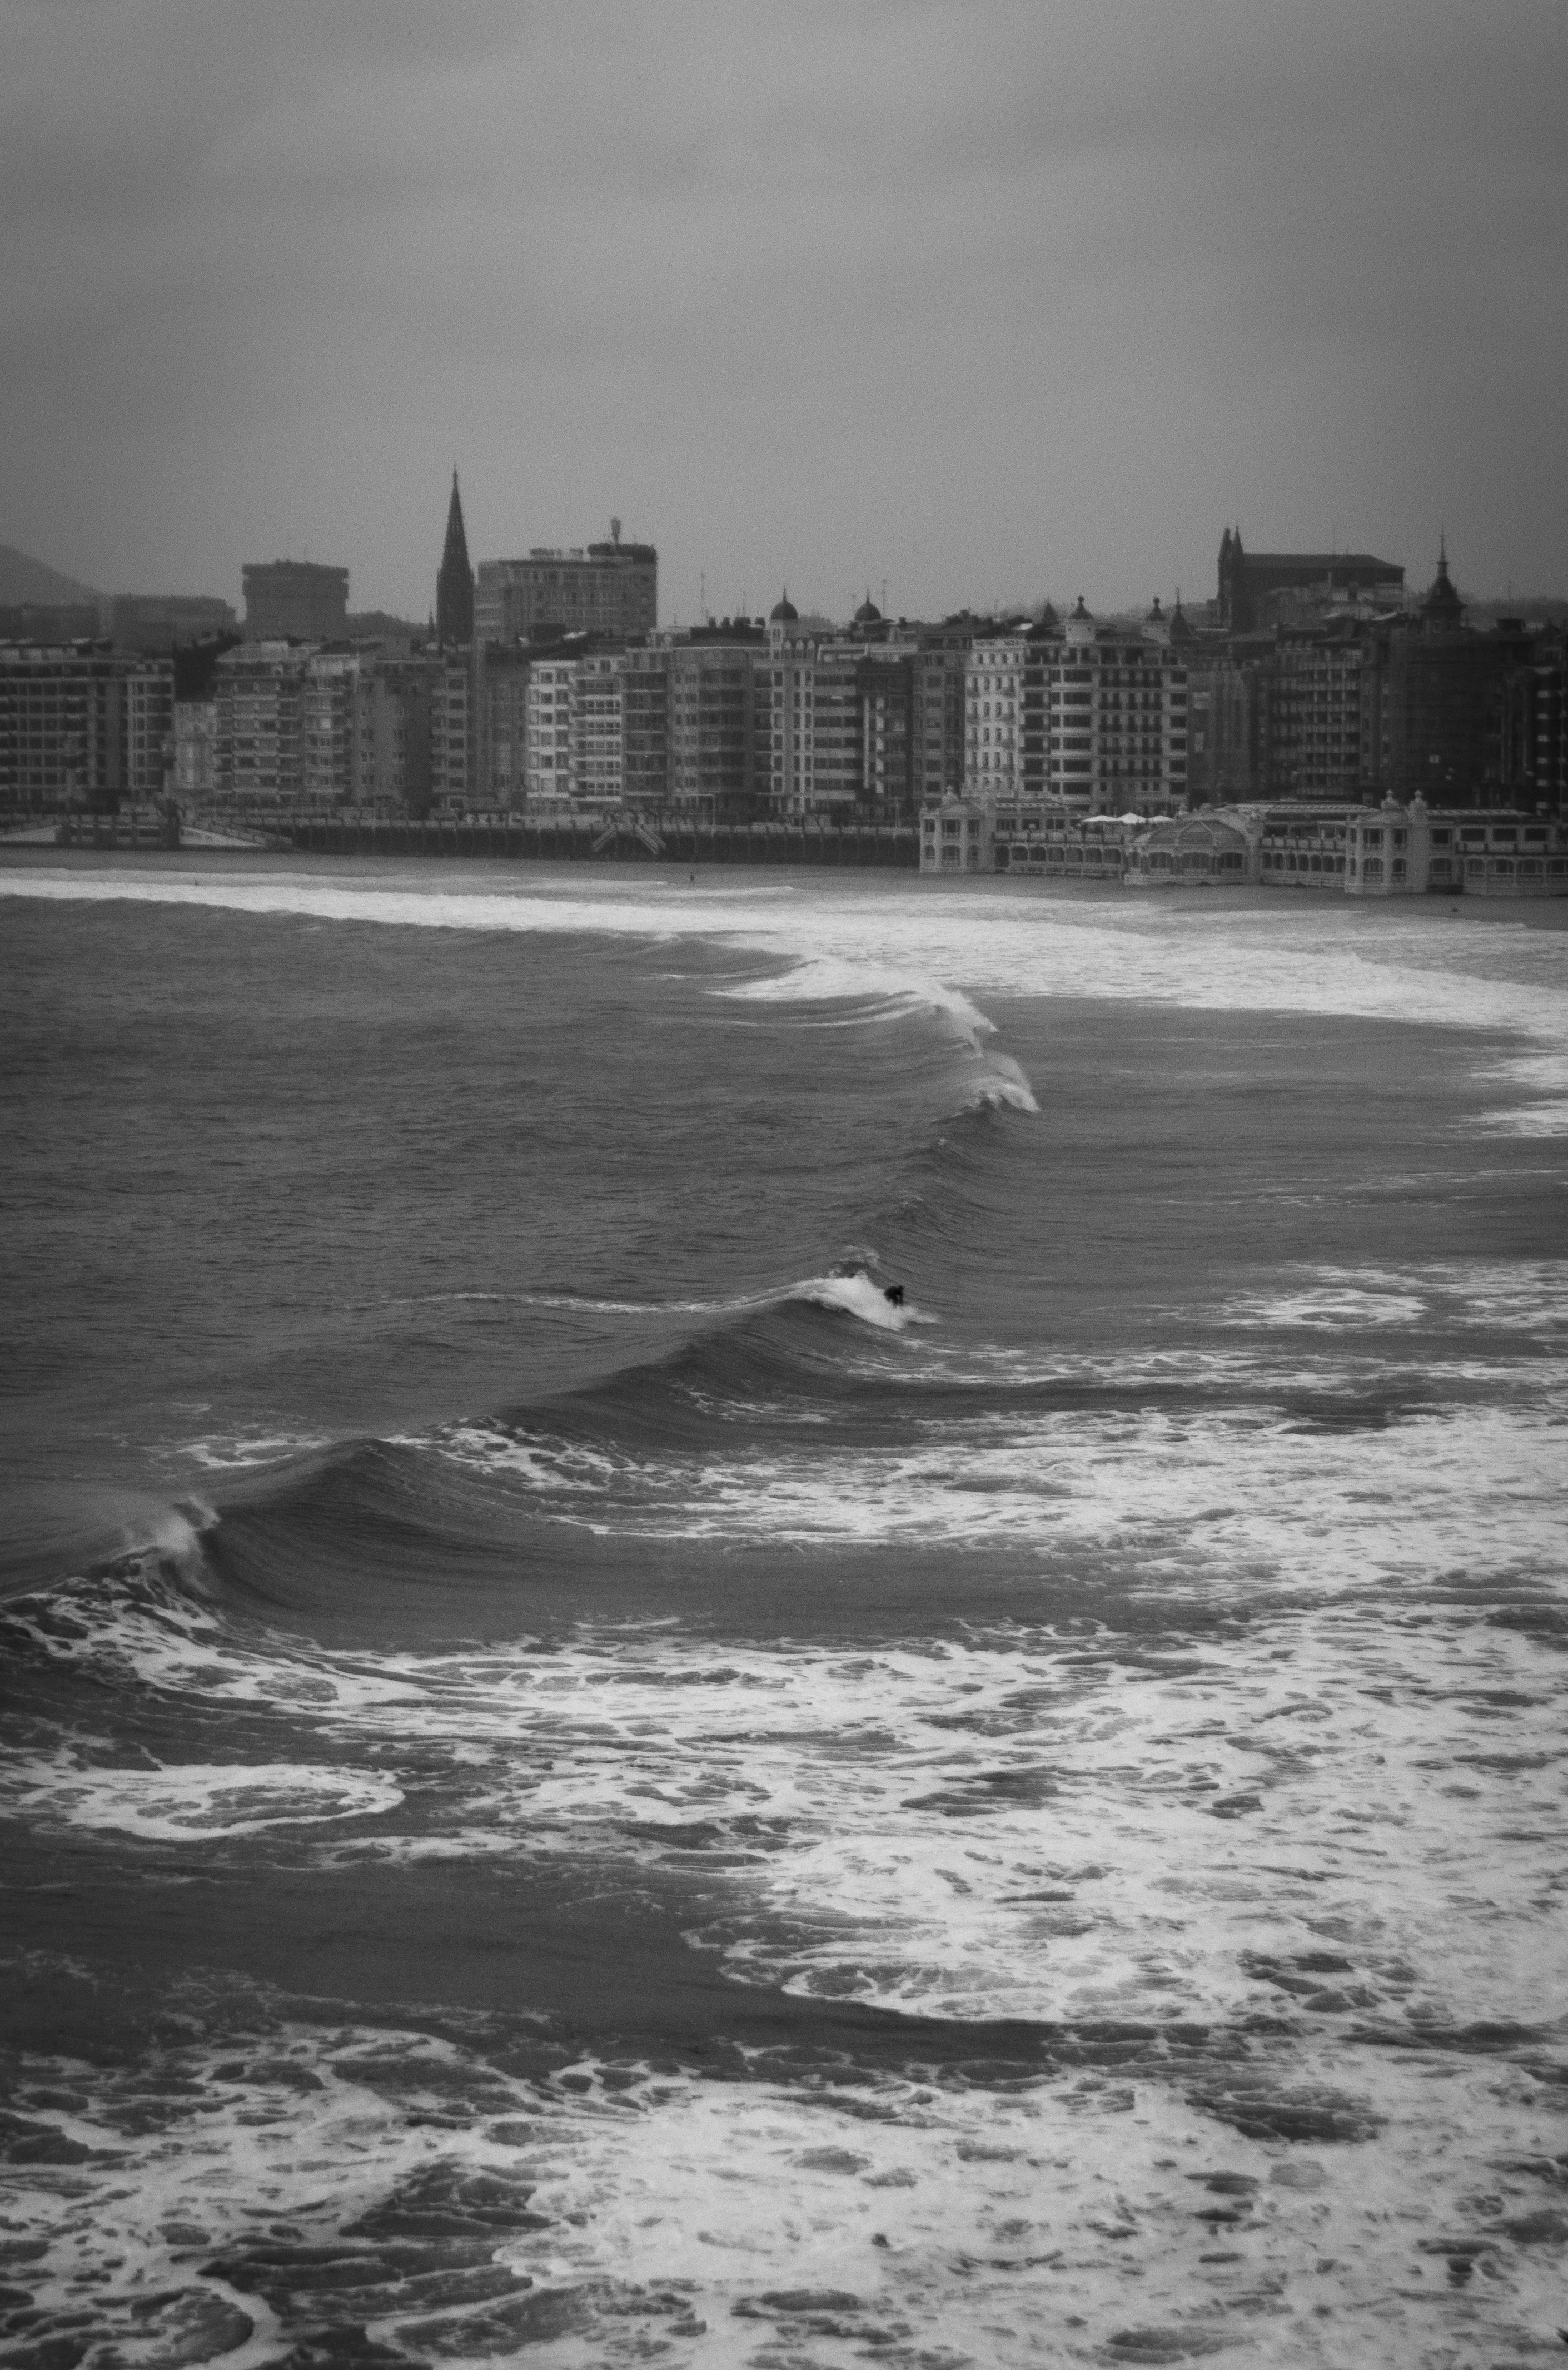
black and white, atmospheric phenomenon, horizon, coast, sea, shore, monochrome photography, ocean, weather, monochrome, wave, wind wave, beach, pier, dusk